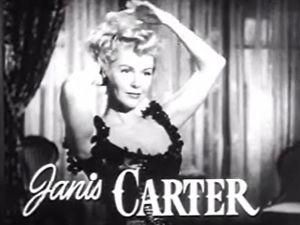
Mon passé défendu ou Cœurs insondables est un film américain réalisé par Robert Stevenson, sorti en 1951.